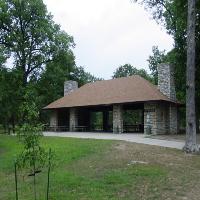
Weather: cloudy or overcast